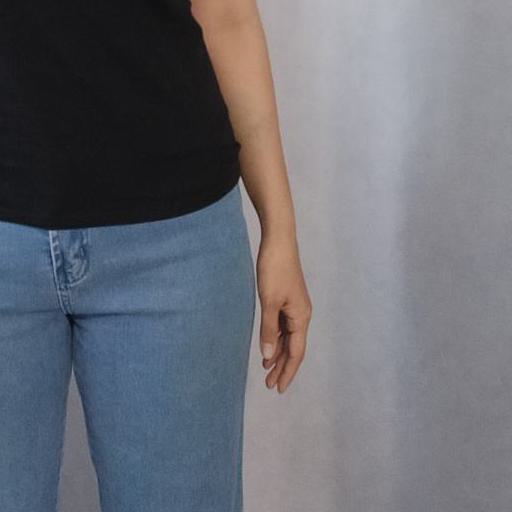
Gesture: no_gesture